Kiesel Guitars

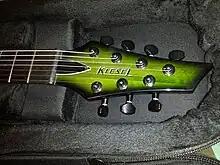
Example of a Kiesel Guitar's 4x3 headstock design

Lowell Kiesel founded the "L. C. Kiesel Company" in San Diego, California in 1946, to manufacture guitar pickups. By 1947, the company manufactured steel guitars in Gothenburg, Nebraska. Around 1948, it returned to Southern California—and, in 1949, moved to Baldwin Park, California, where the company name changed to Carvin Corporation, after Kiesel's two eldest sons, "Car"son and Ga"vin". Starting in the 1970s, Mark Kiesel took over the guitar department and started offering custom instruments made to order to allow customers to choose from a range of available body shapes, woods, colors, electronics, and other features. In 1995, Jeff Kiesel started working for the company, and in 2011 he began to help with design and instrument development.